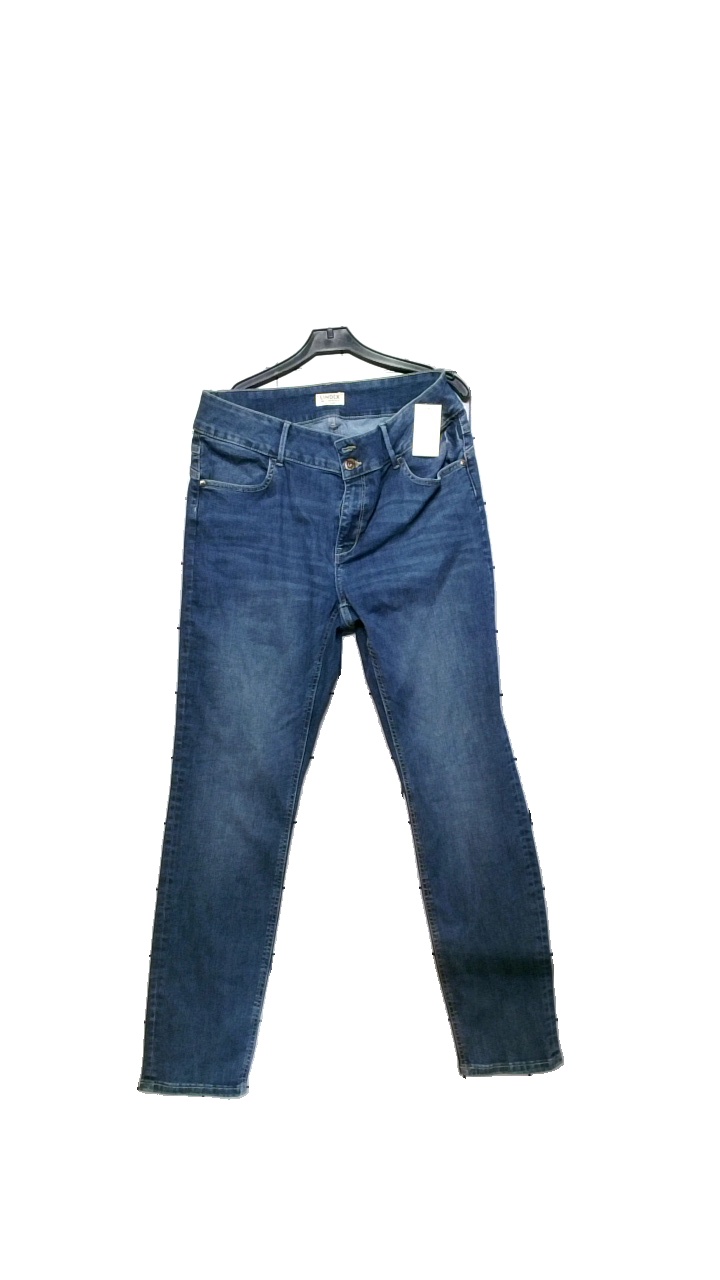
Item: Jeans (Ladies)
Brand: Lindex
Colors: Blue
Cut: Regular
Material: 81% bomull 16% polyester 3% elastsane
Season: All
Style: Denim
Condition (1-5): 4
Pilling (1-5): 5
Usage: Reuse
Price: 50-100